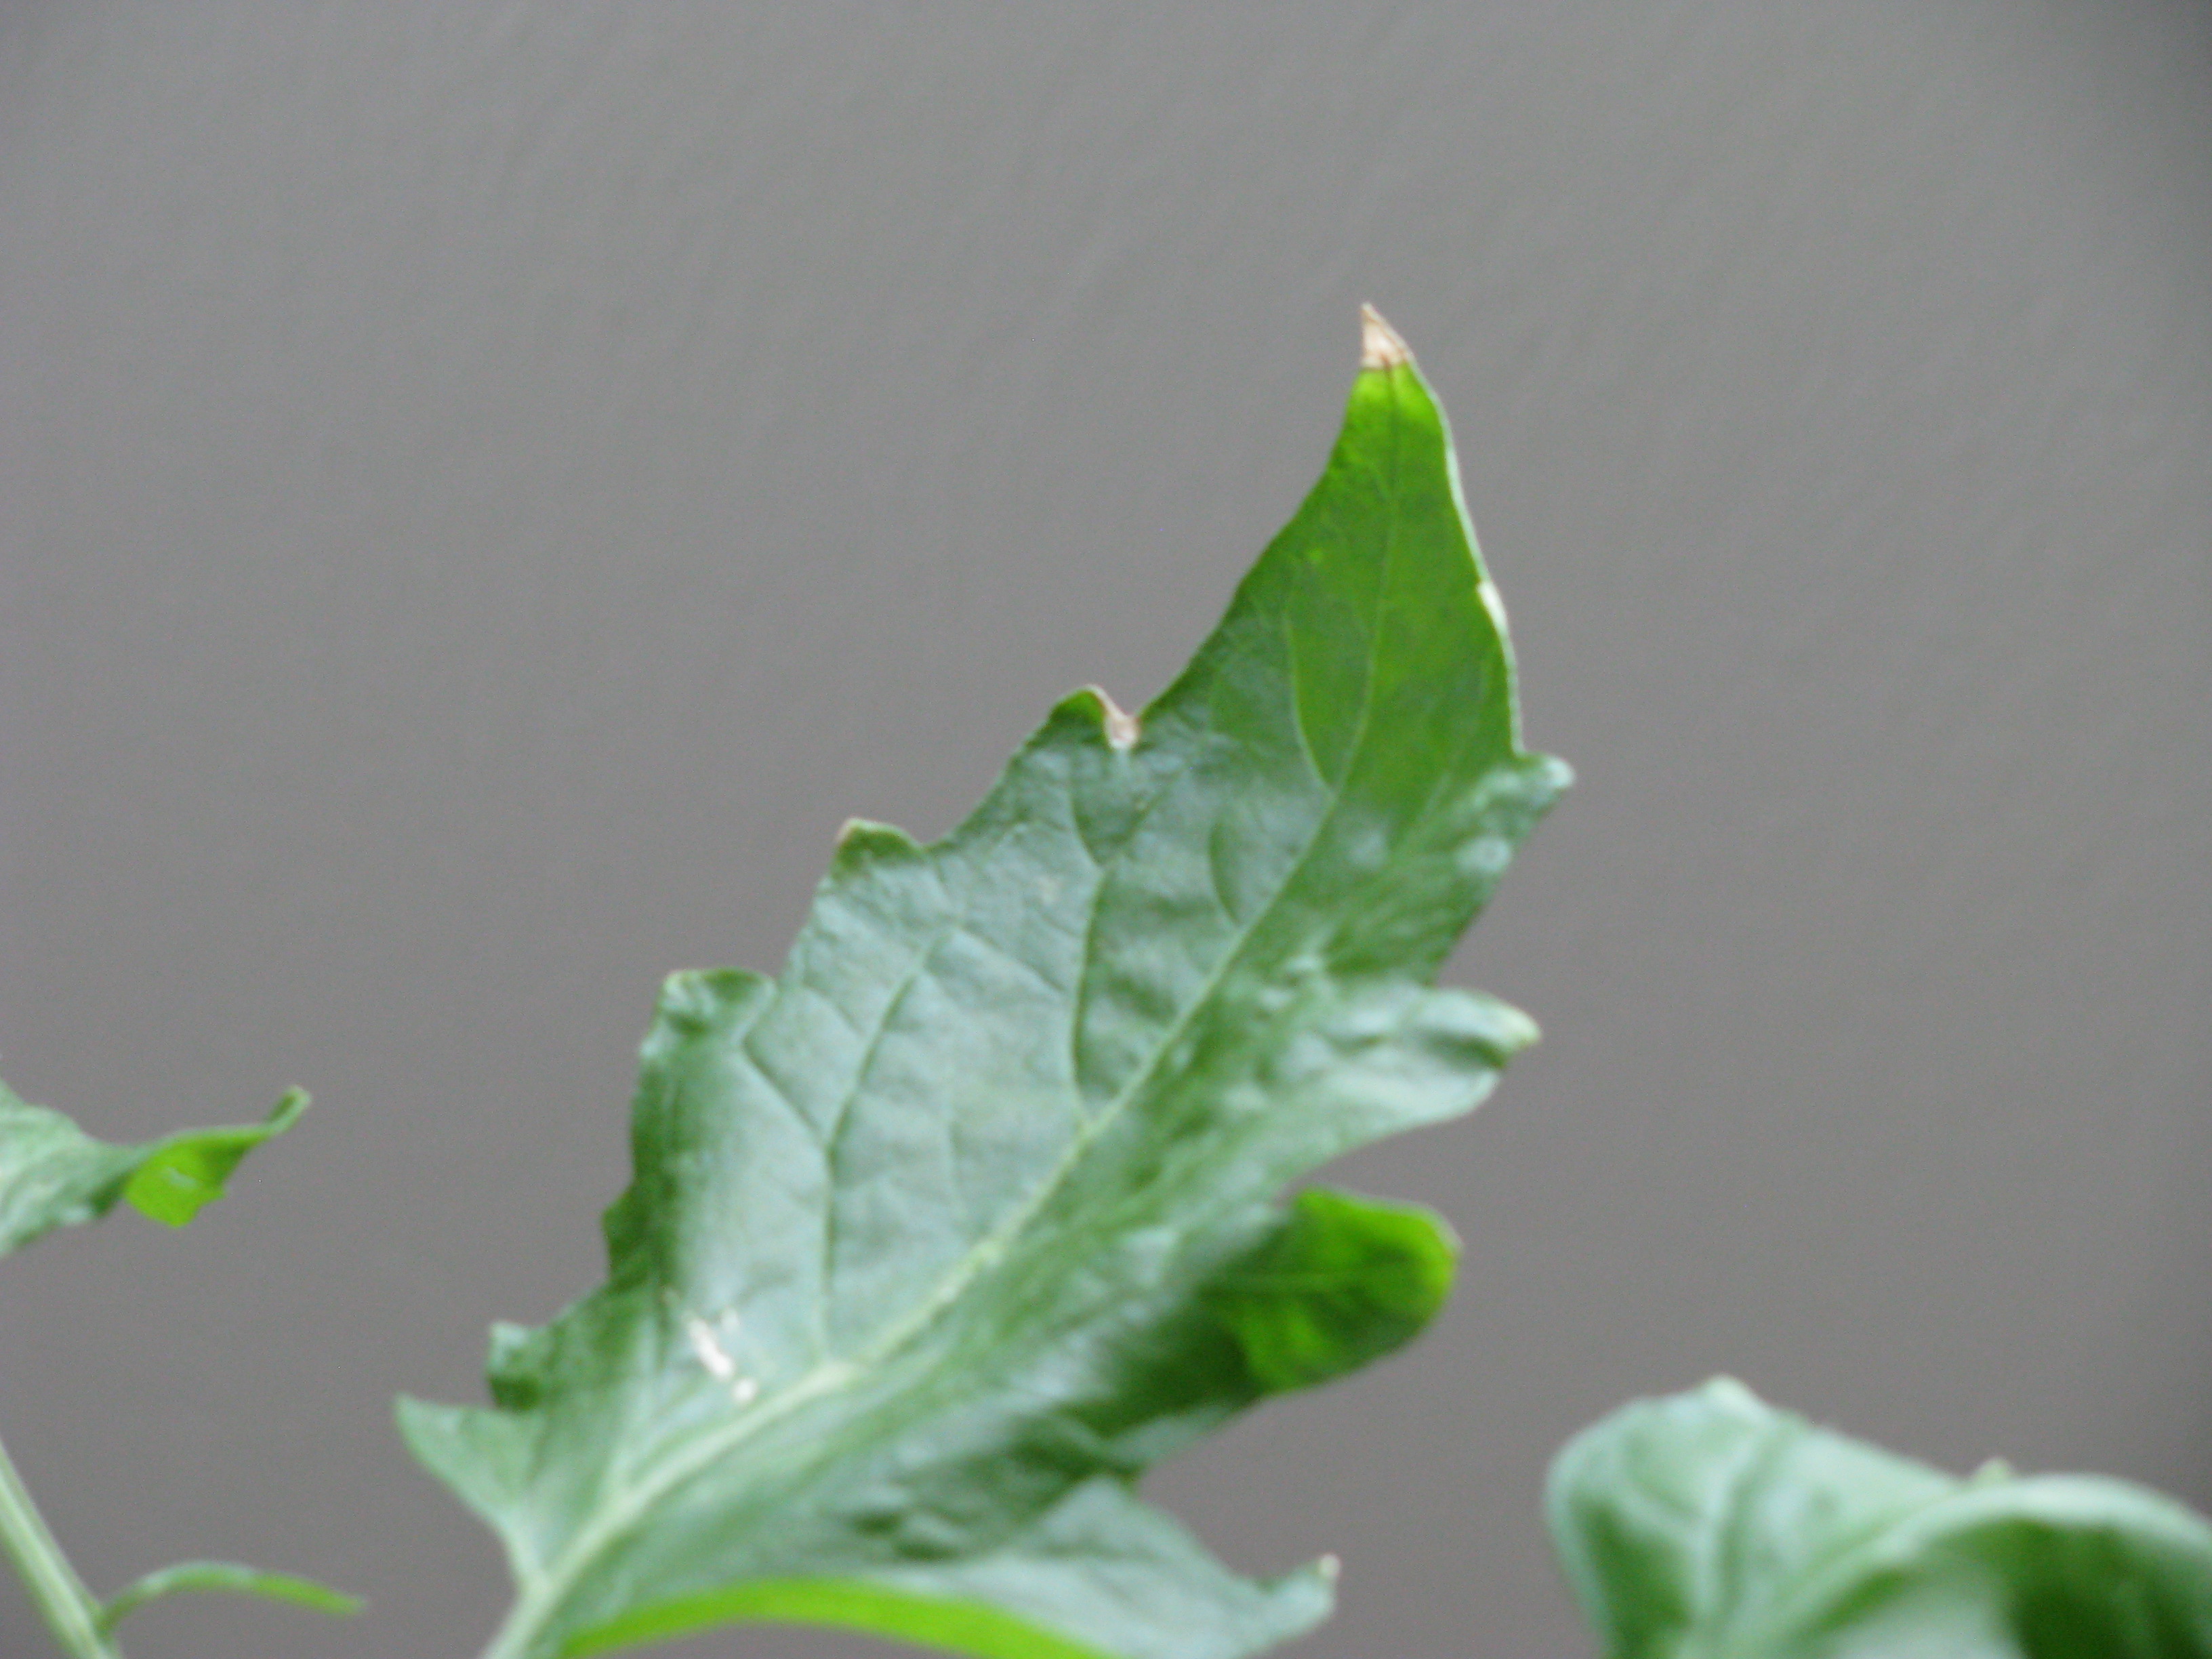
Labels: Tomato leaf